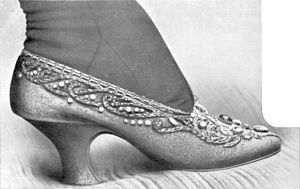
Le pied de Mme Perron grandeur nature. On peut voir d'après les dimensions de cette photographie que l'escarpin de Mme Perron eut fait reculer Cendrillon elle-même.